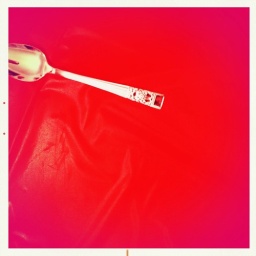
&amp;quot;Kids in the kitchen with their mouths full of silver spoons&amp;quot;- Sage Francis, Lie Detector Test